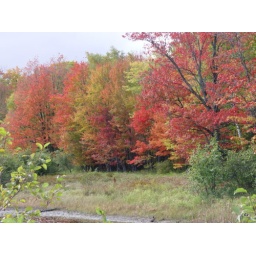
Vibrant reds, orange and yellow seen near Eagle River Wisconsin.